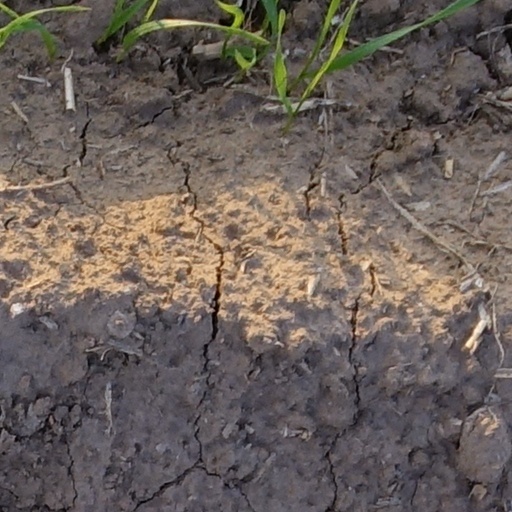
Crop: wheat